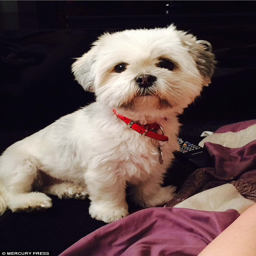
person said the dog 's behaviour was completely out of the blue as she usually ignores the tv